Jimmy Carter

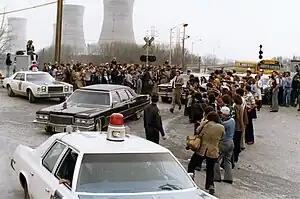
Carter at Three Mile Island nuclear accident, April 1979

During an interview in April 1976, Carter said, "I have nothing against a community that is... trying to maintain the ethnic purity of their neighborhoods." His remark was intended as supportive of open housing laws, but specifying opposition to government efforts to "inject black families into a white neighborhood just to create some sort of integration". Carter's stated positions during his campaign included public financing of congressional campaigns, supporting the creation of a federal consumer protection agency, creating a separate cabinet-level department for education, signing a peace treaty with the Soviet Union to limit nuclear weapons, reducing the defense budget, a tax proposal implementing "a substantial increase toward those who have the higher incomes" alongside a levy reduction on taxpayers with lower and middle incomes, making multiple amendments to the Social Security Act, and having a balanced budget by the end of his first term.